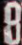
Number: 8